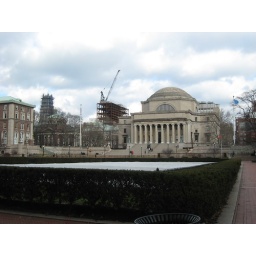
Riverside Church under scaffolding.New Science building rising in the NW corner.Weird white blanket on the South Lawn.Sigh.